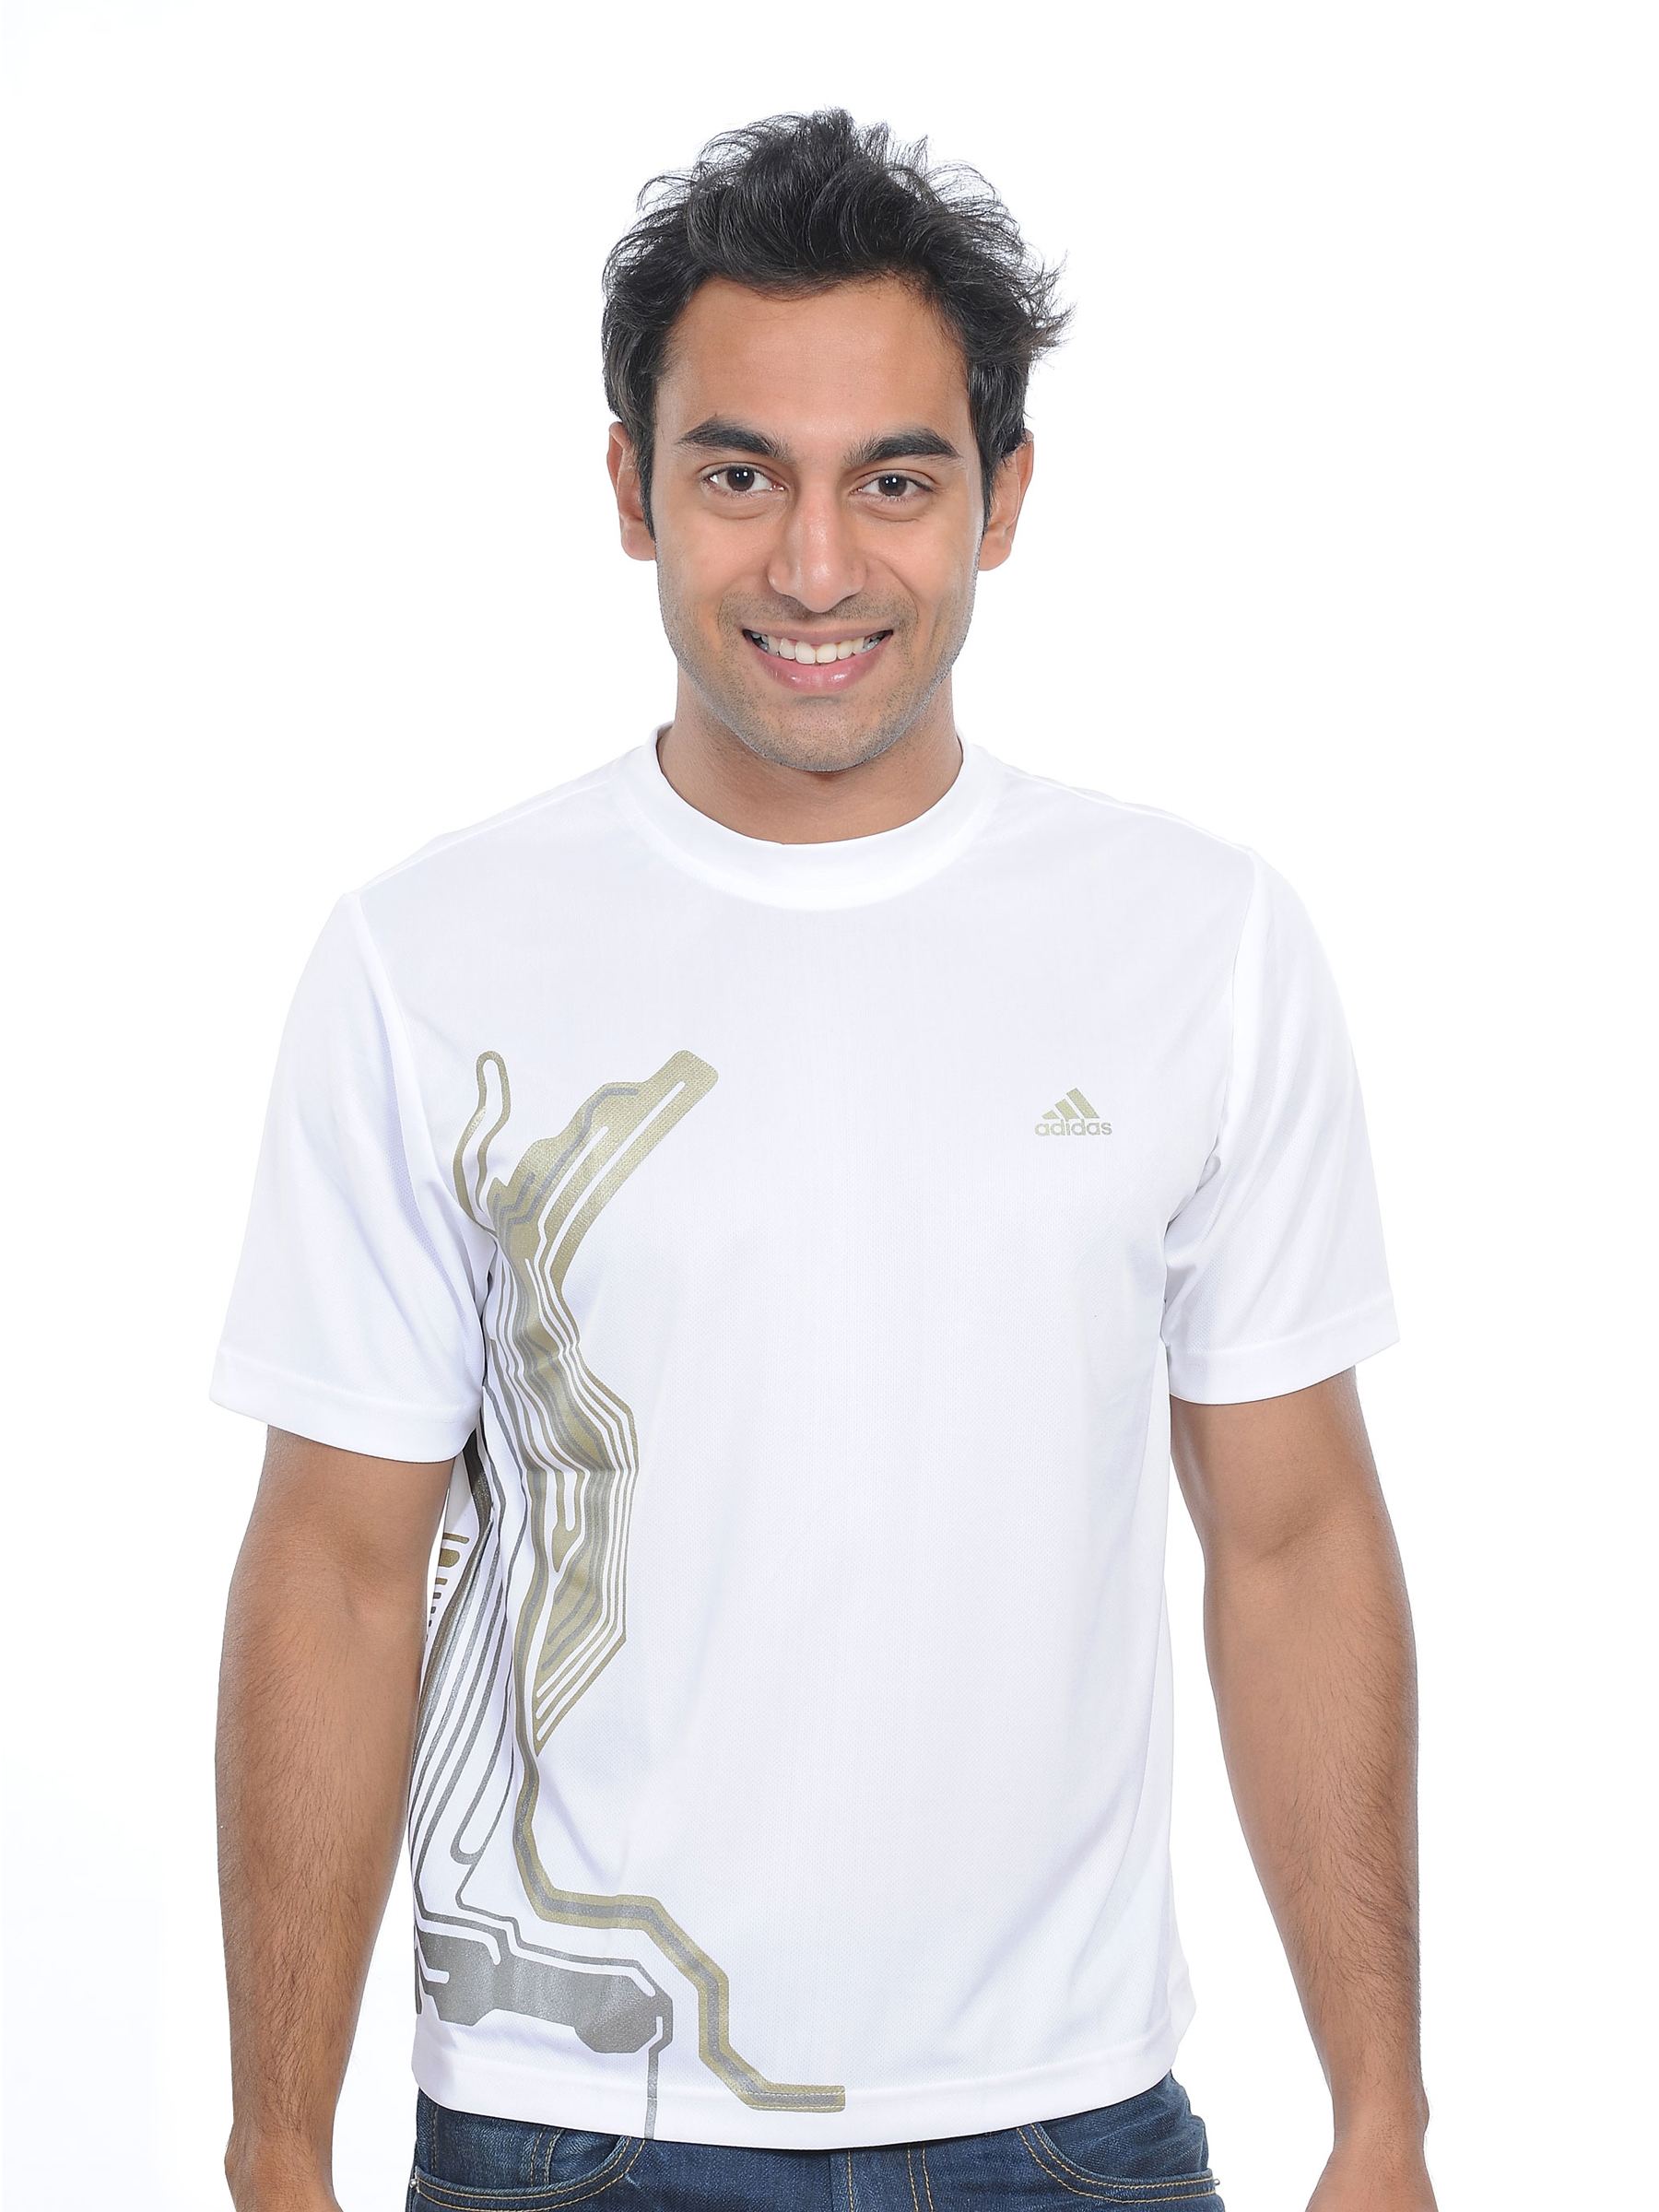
ADIDAS Mens Graphic White Tee
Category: Apparel / Topwear / Tshirts
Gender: Men
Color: White
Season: Fall 2010
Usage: Sports